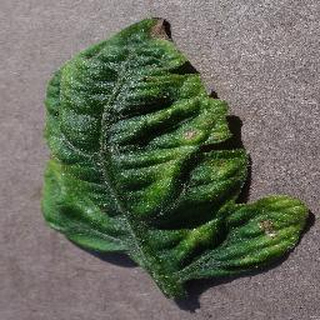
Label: tomato_yellow_leaf_curl_virus